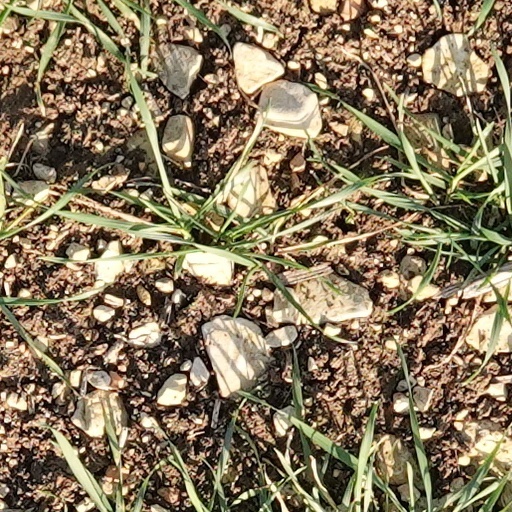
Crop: wheat